Bertrand Reuzeau

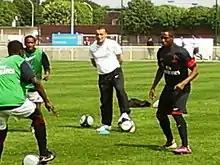
Bertrand Reuzeau warms up his players before the PSG B - Sochaux B match on April 24, 2011.

Bertrand Reuzeau (born 1 April 1966) is a retired French football midfielder.